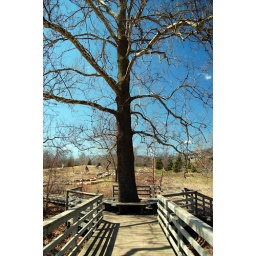
At Reiman Gardens, they have encased a sycamore tree with a wooden deck and a circular bench around the trunk.